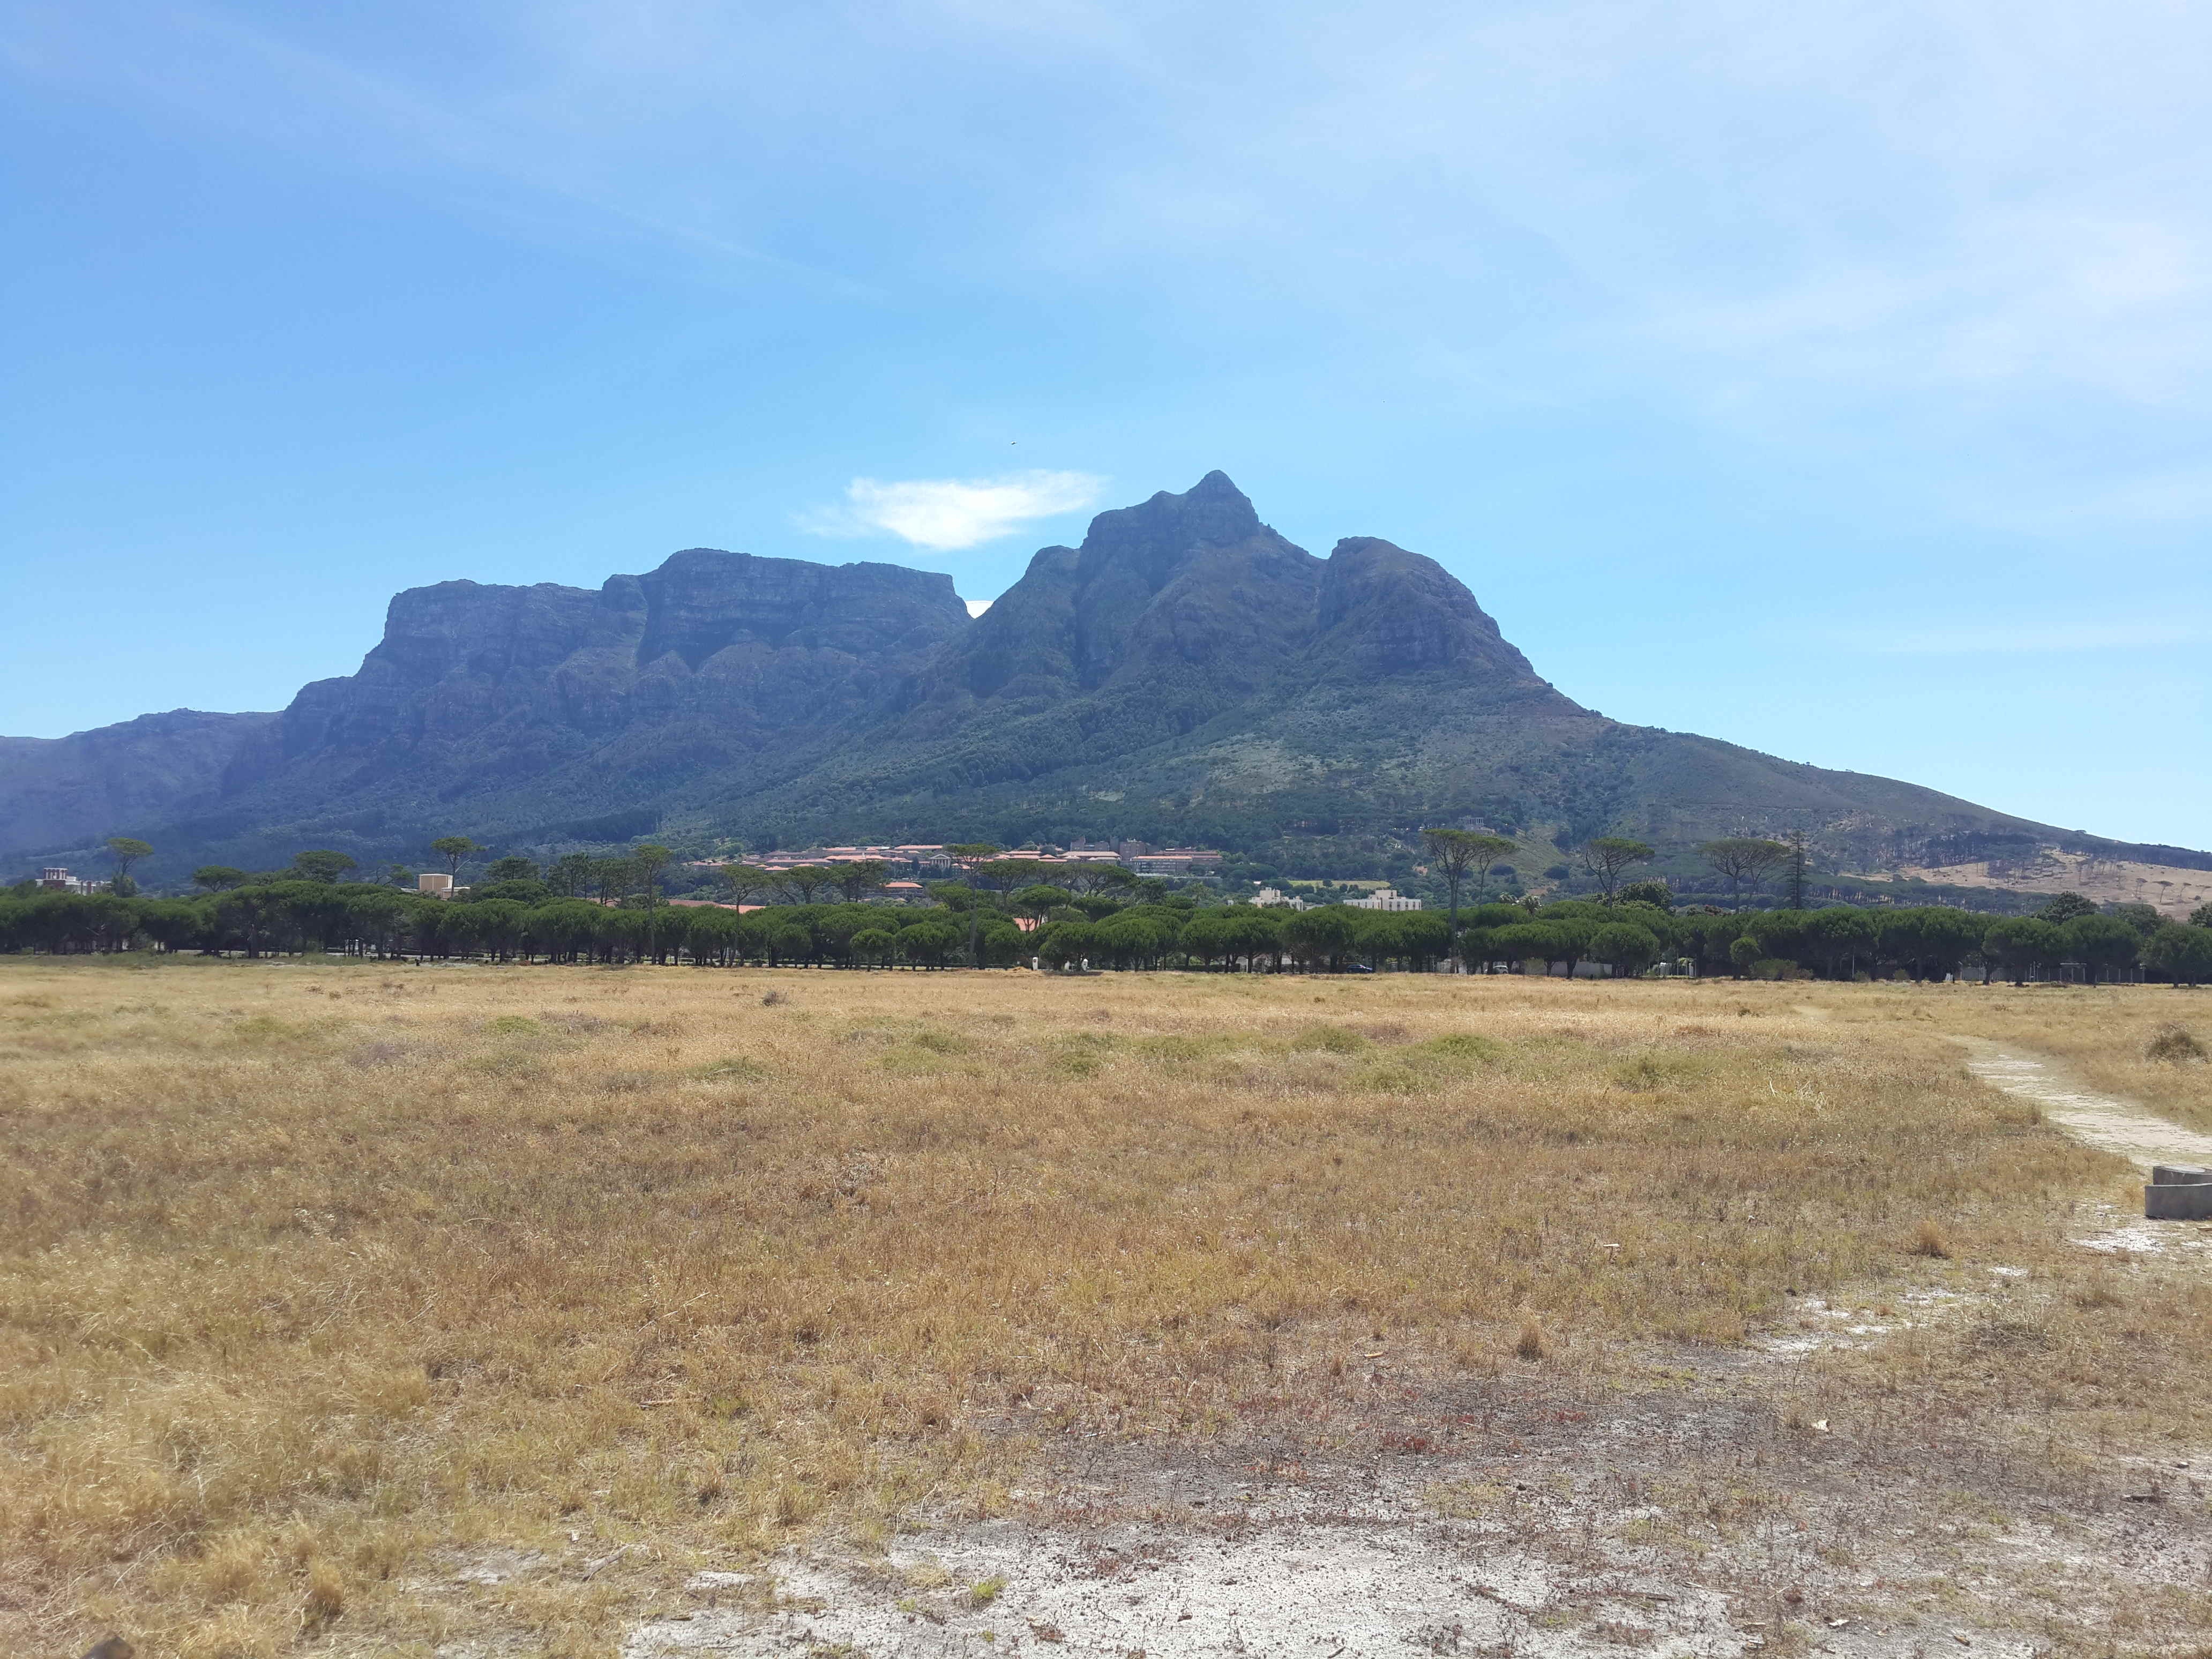
landscape, outdoor, wilderness, mountain, sky, sun, trail, field, prairie, hill, town, valley, land, mountain range, scenic, africa, ridge, plain, south, geology, grassland, badlands, plateau, fell, loch, ecosystem, cape, steppe, landform, geographical feature, mountainous landforms